Jerdon's courser

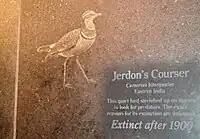
Photo showing a tombstone erected for Jerdon's courser in an exhibition area at the Bronx Zoo because it was assumed to be extinct.

The construction of the Somasilla Dam led to the residents of 57 villages being relocated into the region where the courser was rediscovered. These areas of Lankamala, Palakonda and Seshachalam were previously not well populated. With the rising population, there was increased livestock pressures and firewood extraction. In addition, extensive quarrying threatens the habitat. The scrub habitat preferred by the bird has declined due to increased agricultural activity.